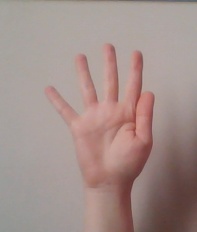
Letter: sheen